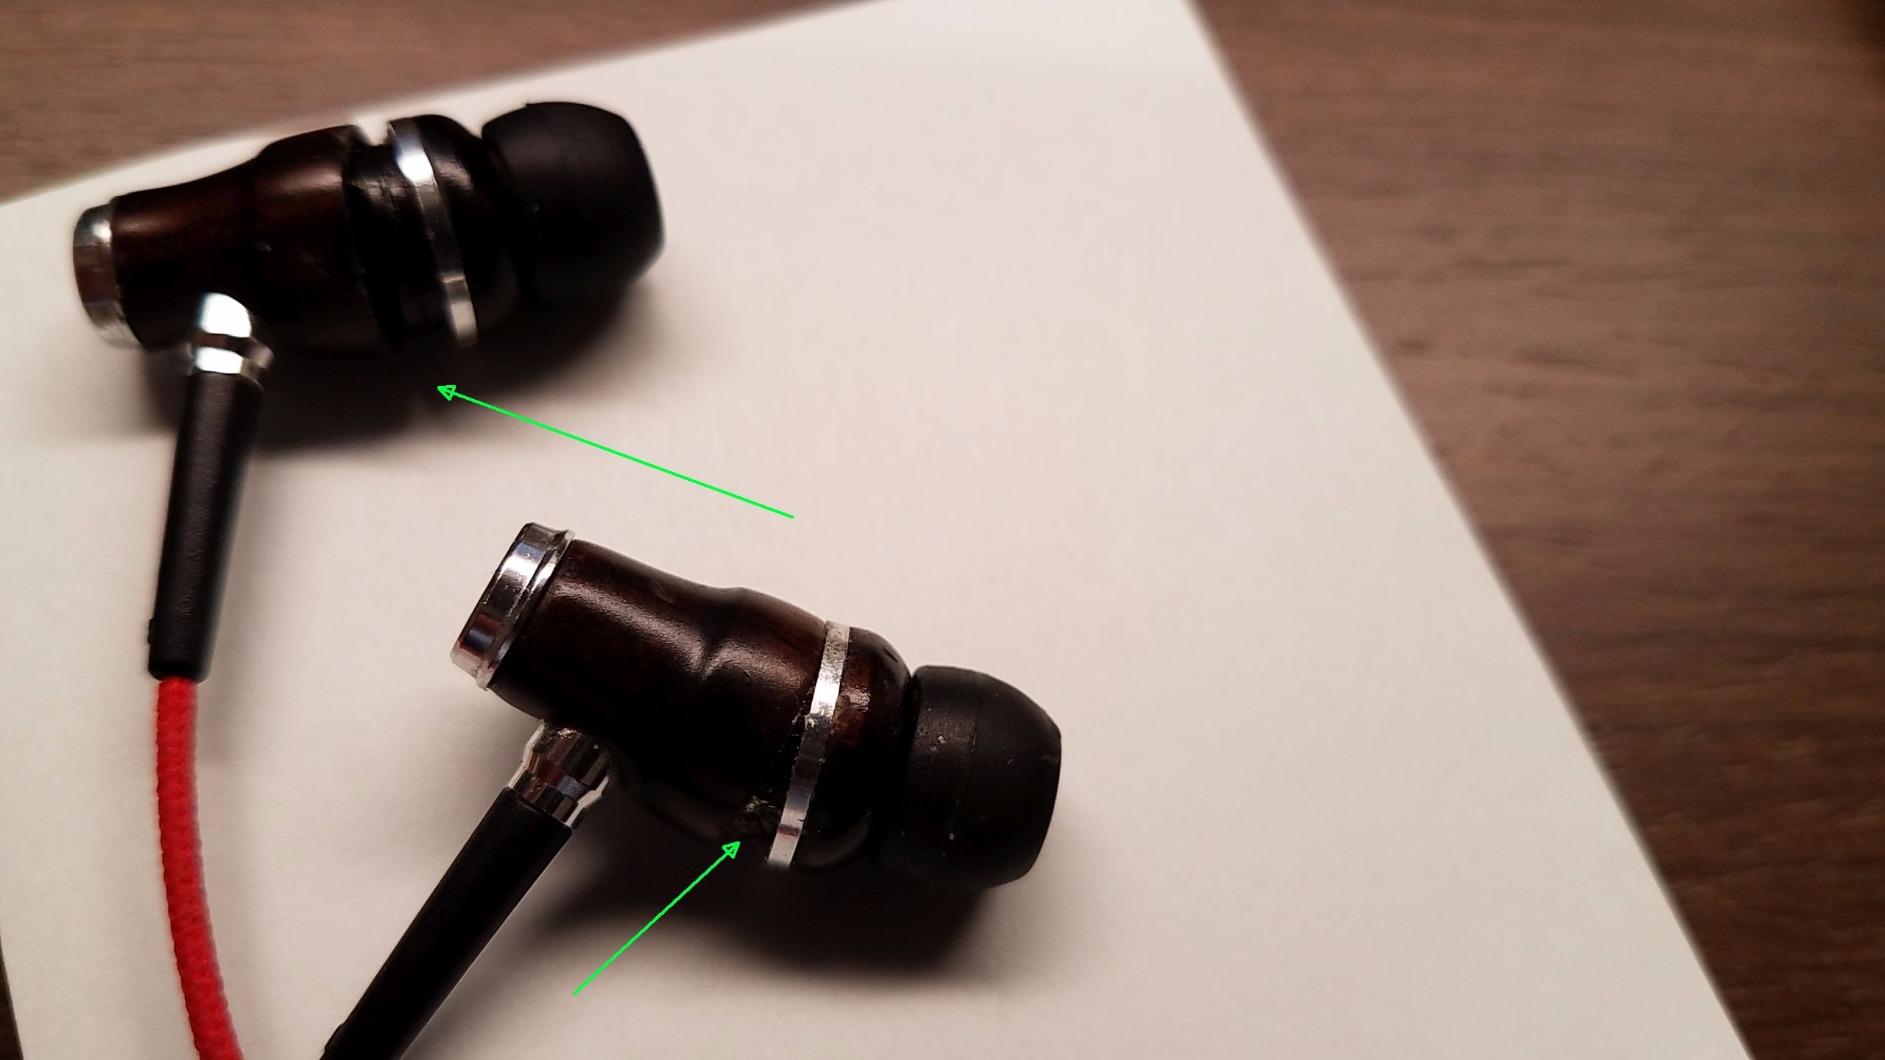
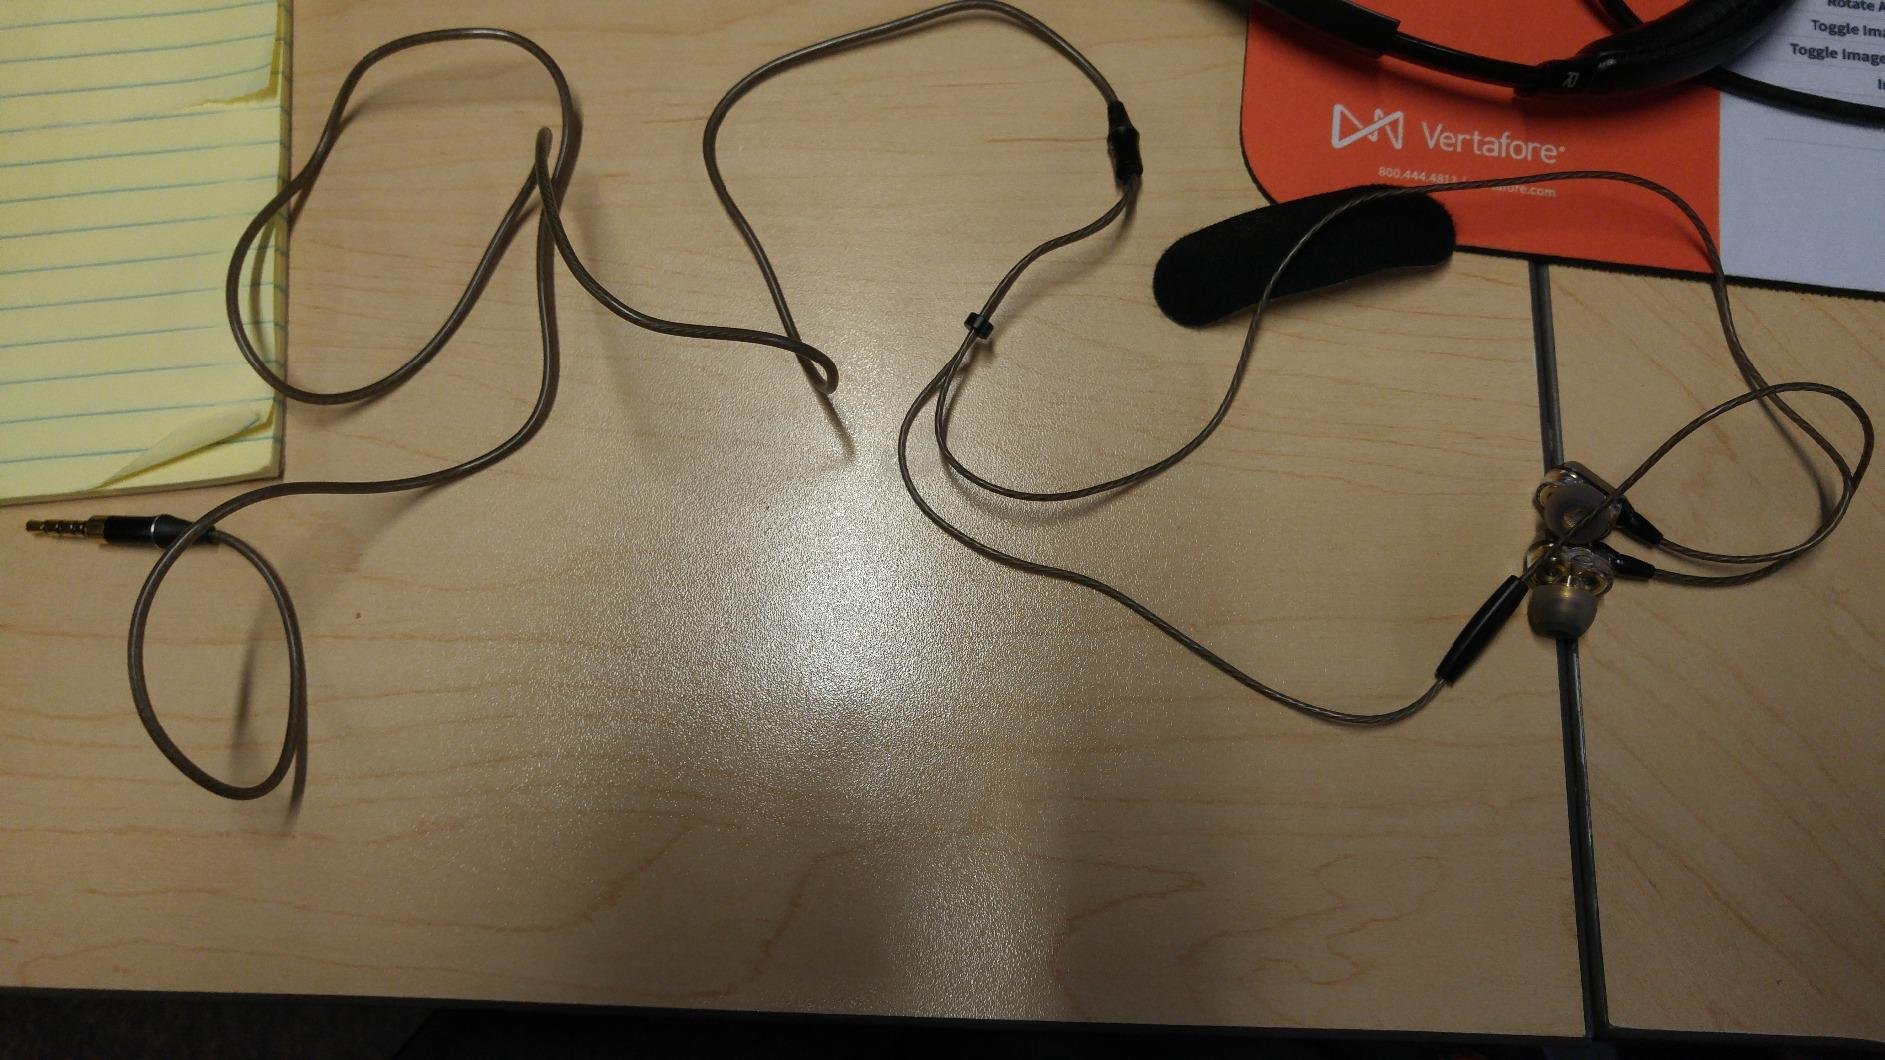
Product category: headphones
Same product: no